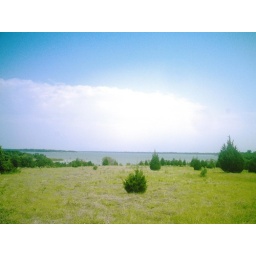
lake behind fields below clouds